Leucogranite

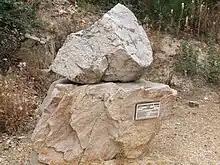
Leucogranite from Lozère, France

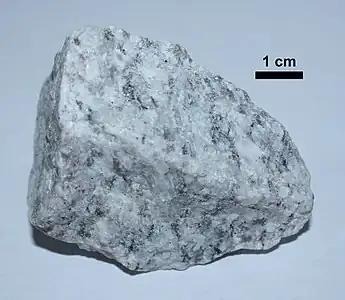
Leucogranite of the Boscobel complex, Virginia

Leucogranite is a light-colored, granitic, igneous rock containing almost no dark minerals.